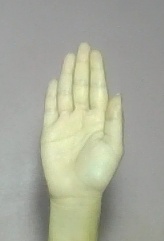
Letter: seen